Kitchen garden

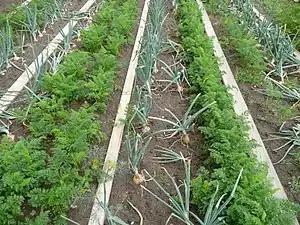
Companion planting of carrots and onions

According to Estienne, of the planted crops, turnips required the most room, and planted next to these were coleworts, and a path leading to plots of sorrel, arugula, parsley, spinach, beets, and orach, then separated from the greens another path to the root vegetables, leeks, onions, garlic, carrots, and scallions, and so on for edible flowers and winter potherbs like thyme, sage, lavender, rosemary, hyssop, southern wormwood, savoury, lemon balm, basil, costmary, spikenard, chamomile, and pennyroyal.